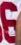
Number: 6